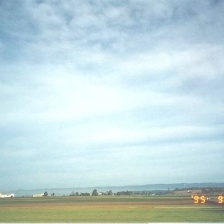
Cloud type: Cirrostratus